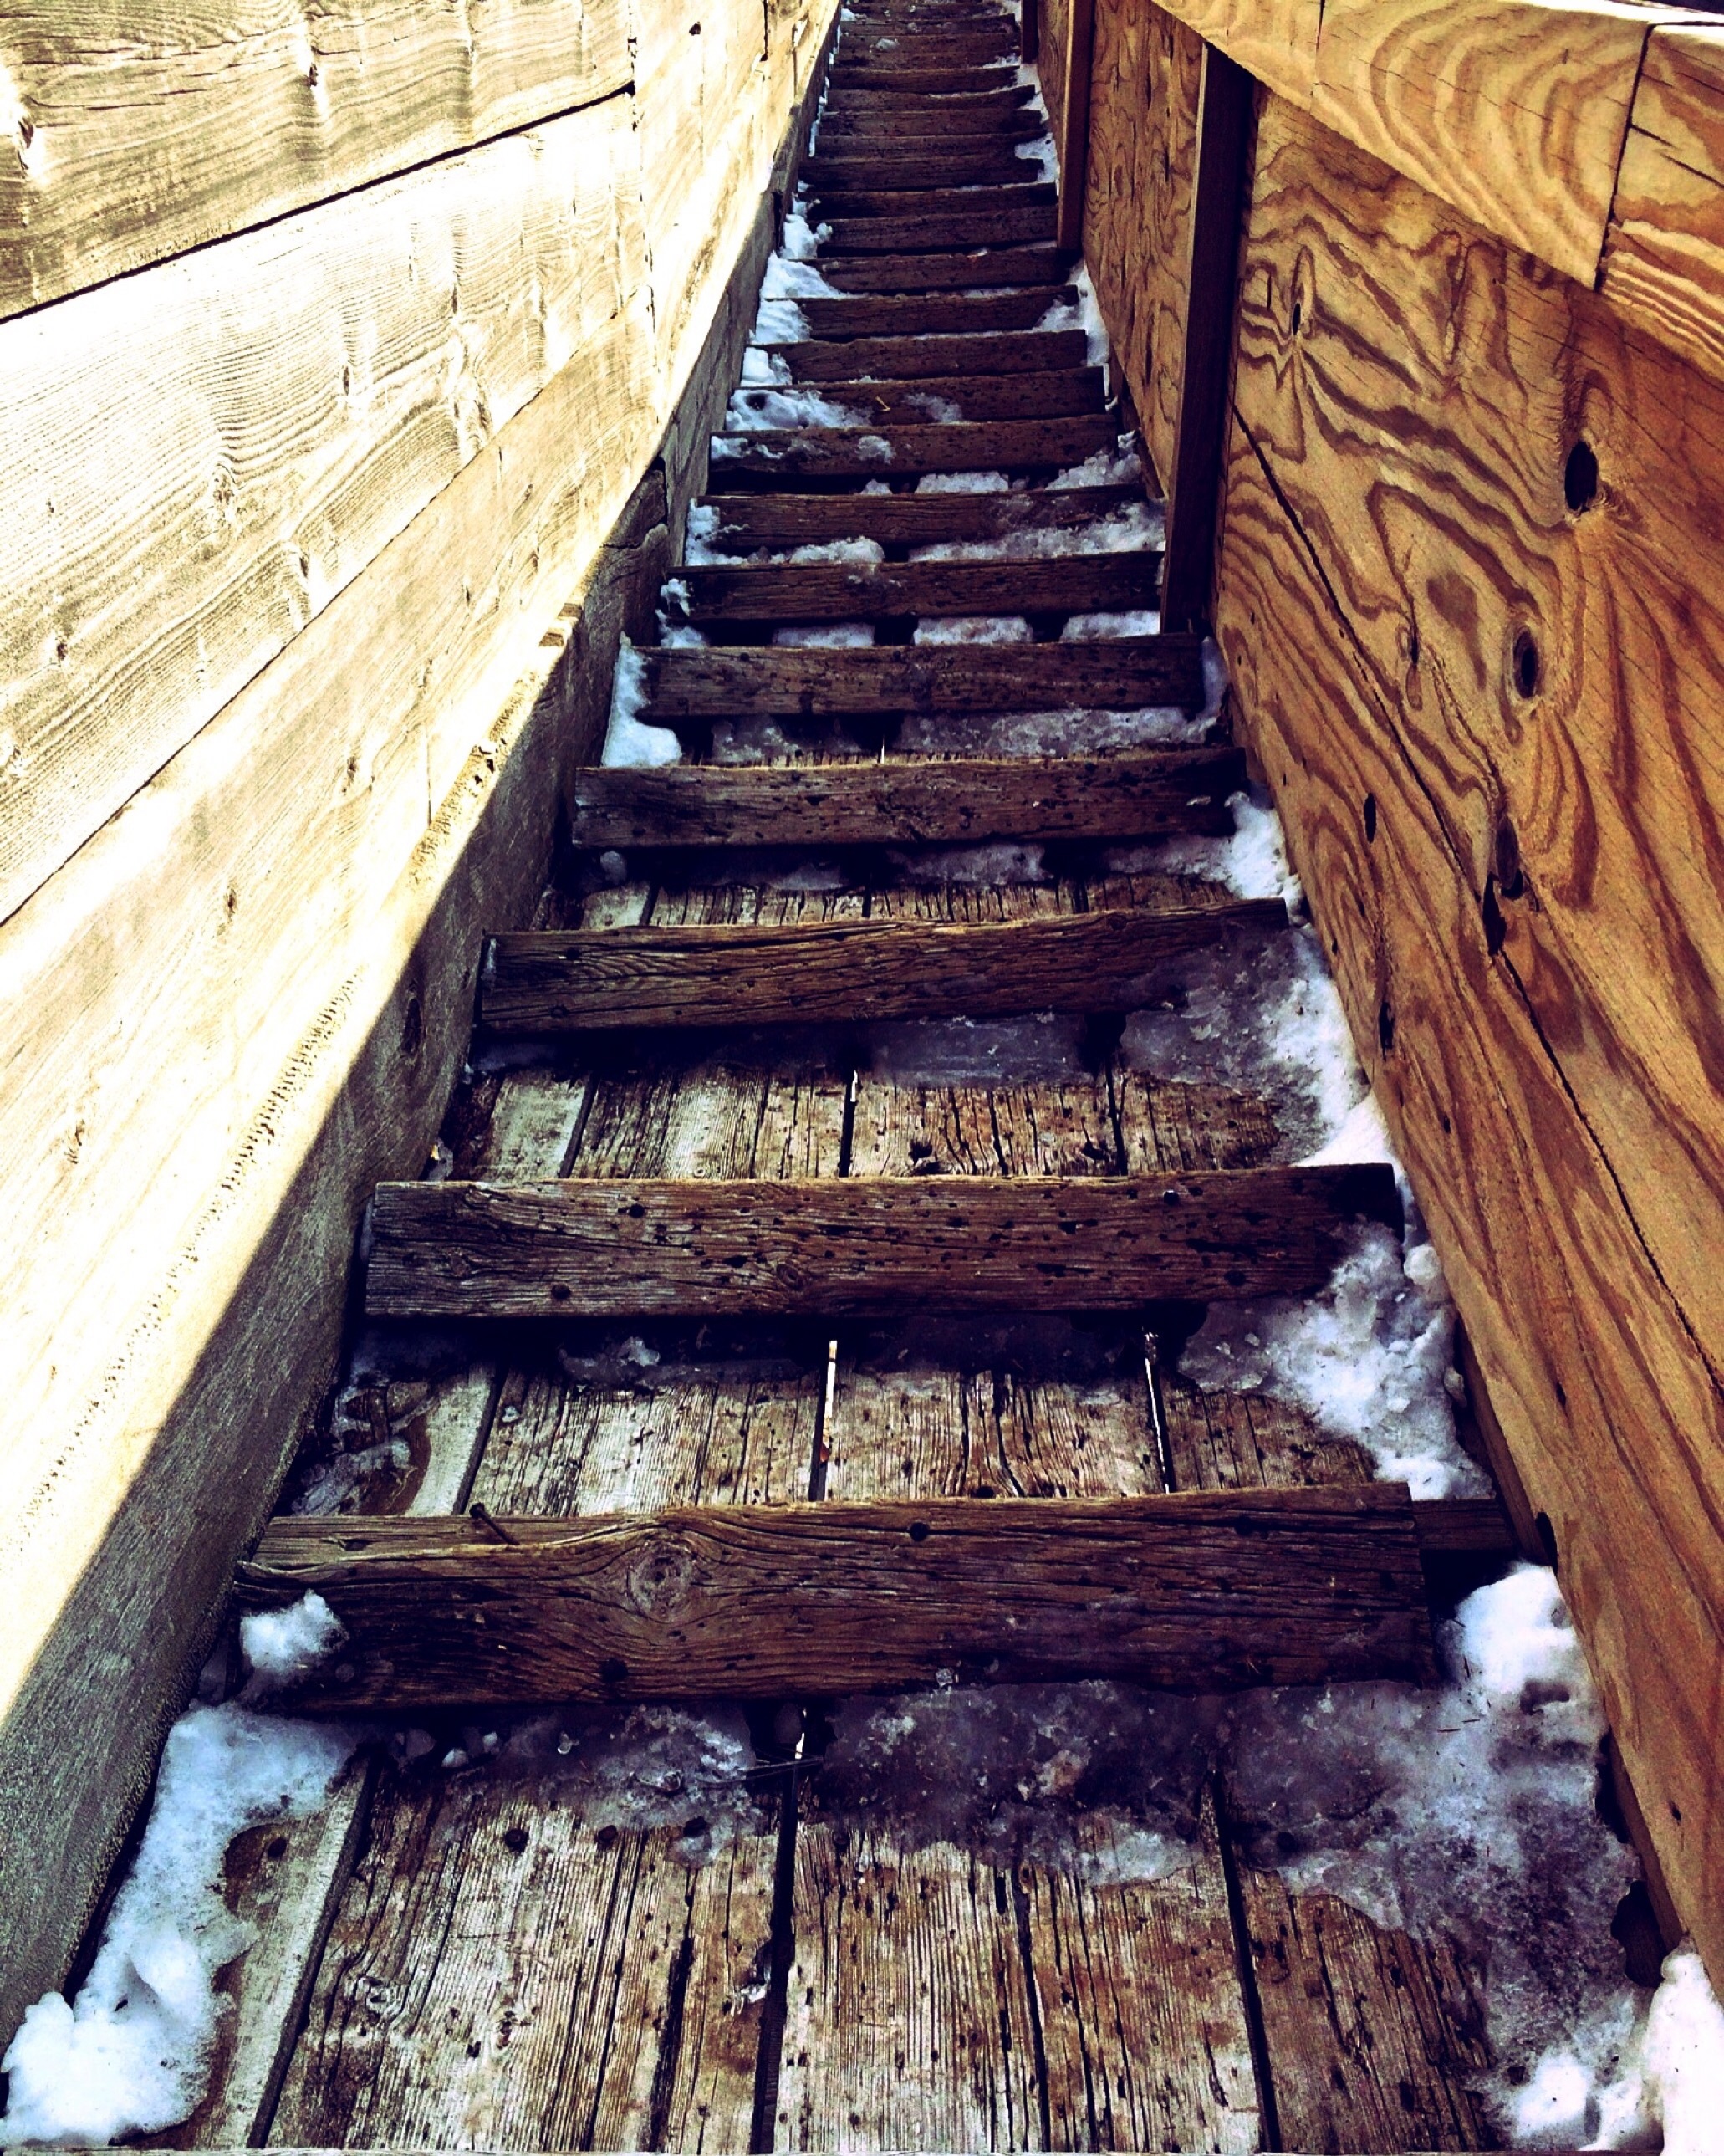
wood, track, old, rustic, beam, stairway, lumber, stairs, wooden, patina, ski jump, ancient history